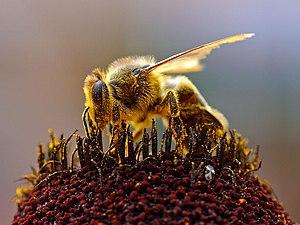
Une abeille récolte du pollen. Magyar: virágport gyűjtő méh Македонски: Пчела како собира полен. 日本語: 花粉を集めている働き蜂。 Lëtzebuergesch: Eng Bei beim Pollesammelen.
Cette page n'a ni la prétention ni pour objet de proposer une liste exhaustive des références relatives à l'entomologie, une telle entreprise serait, bien entendu, sans fin... Son ambition est de présenter une liste d'ouvrages, de publications ou de sites Web reconnus par la communauté scientifique comme incontournables ou majeurs, qu'ils soient généraux ou plus ciblés. Pour les sujets comportant une liste de références trop importante, se reporter aux éventuelles sous-pages plus spécialisées via les liens proposés. Le second objectif de cette page est, pour chaque groupe, d'une part, et chaque région, d'autre part, d'en présenter les grandes lignes historiques de la littérature ainsi que d'en citer les auteurs ayant le plus de notoriété. Par ailleurs, les espèces fossiles ne sont pas représentées ici. Pour des références se rapportant aux groupes disparus, consulter la page Orientation bibliographique sur l'origine et l'évolution du vivant.
Abeille européenne, avette ou mouche à miel est une abeille à miel originaire d'Europe. Elle est considérée comme semi-domestique. C'est une des abeilles élevées à grande échelle en apiculture pour produire du miel et pour la pollinisation.
Le miel est une substance sucrée élaborée par les abeilles à miel à partir de nectar ou de miellat. Elles l'entreposent dans la ruche et s'en nourrissent tout au long de l'année, en particulier lors de périodes climatiques défavorables. Il est aussi consommé par d'autres espèces animales dont l'espèce humaine qui organise sa production par l'élevage des abeilles à miel.
Les apoïdes sont une super-famille d'insectes hyménoptères du sous-ordre des apocrites. Elle regroupe les guêpes dites apoïdes et les abeilles, qui en sont issues.
Voici une liste de diverses espèces animales classées par le nombre de neurones constituant l'ensemble de leur système nerveux. Ces chiffres sont des estimations calculées en multipliant la densité des neurones chez un animal particulier par le volume moyen du cerveau de l'animal. Le ver nématode Caenorhabditis elegans est la seule espèce citée pour laquelle le nombre de neurones a pu être compté.